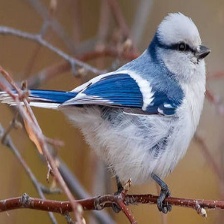
Species: AZURE TIT
Scientific name: CYANISTES CYANUS